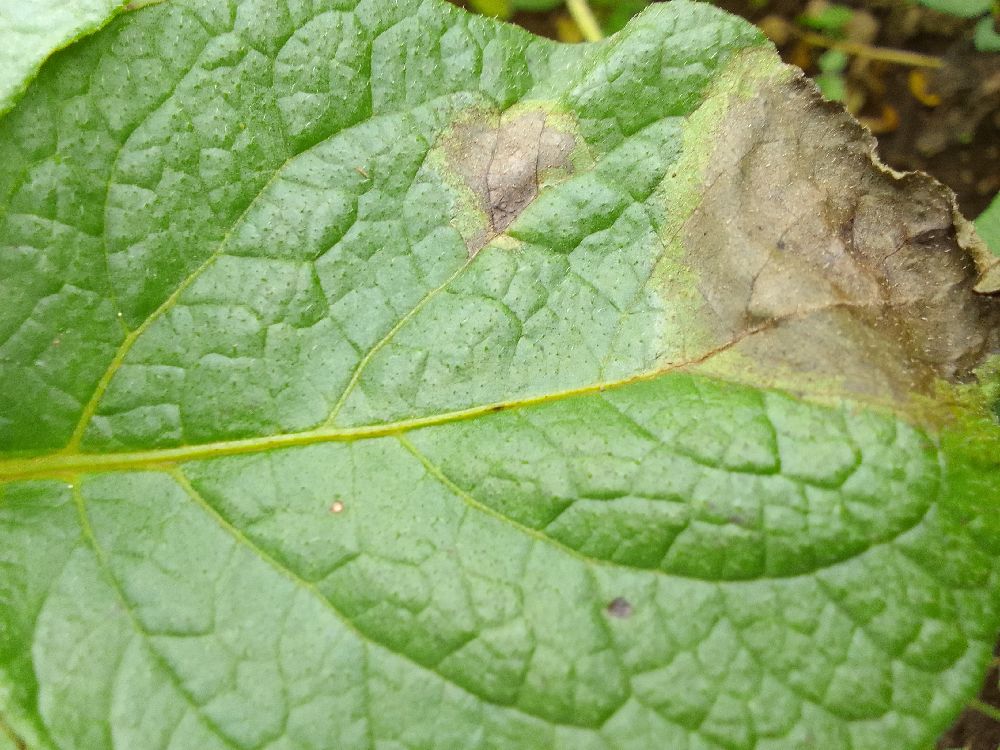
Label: Late blight